Transglutaminase

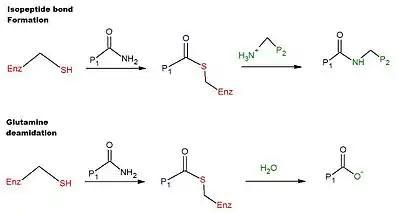
The upper reaction shows how a transaminase combines with a glutamine residue, releasing ammonia, and then the combination reacts with the amine group of a lysine residue of another protein, setting the enzyme free again.

Nine transglutaminases have been characterised in humans, eight of which catalyse transamidation reactions. These TGases have a three or four-domain organization, with immunoglobulin-like domains surrounding the central catalytic domain. The core domain belongs to the papain-like protease superfamily (CA clan) and uses a Cys-His-Asp catalytic triad. Protein 4.2, also referred to as band 4.2, is a catalytically inactive member of the human transglutaminase family that has a Cys to Ala substitution at the catalytic triad.